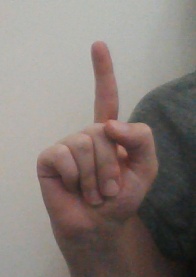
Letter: bb